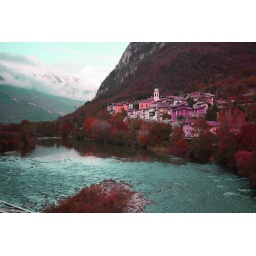
on my way to Austria...saw this beautiful houses by the lake